John Fairbanks

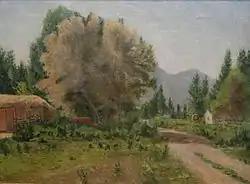
"Utah Farm" (1893)

John B Fairbanks served as a missionary for the LDS Church in the Southern States Mission from October 1881 to September 1883. He assumed he would no longer be able to pursue a painting career. Fairbanks married Lilly Annetta Huish on June 24, 1877 in Payson. His paintings were not successful, so he found it necessary to take other work, which ranged from assisting the photographer, George Edward Anderson, to selling newspapers. He painted furniture in his father-in-law's store. Additionally, he worked with Hafen to make and sell crayon enlargements of photos. In 1890, at the request of Hafen, Fairbanks joined Hafen, Edwin Evans, and Lorus Pratt to study at the Académie Julian in Paris on a two-year scholarship from the LDS Church. Their objective was to develop their art skills and techniques in order to design and paint murals for the nearly completed Salt Lake Temple. Their primary instructor was Albert Rigolot, and they became known as the "French Art Missionaries". Fairbanks was the only one of his American colleagues whose art was not accepted in the concours in the first year. Upon their return, they executed the murals and frescoes for the Salt Lake Temple, which was dedicated in 1893. Years later, he also helped to decorate the Church Administration Building and the Mesa Arizona Temple. These temple murals still exist.